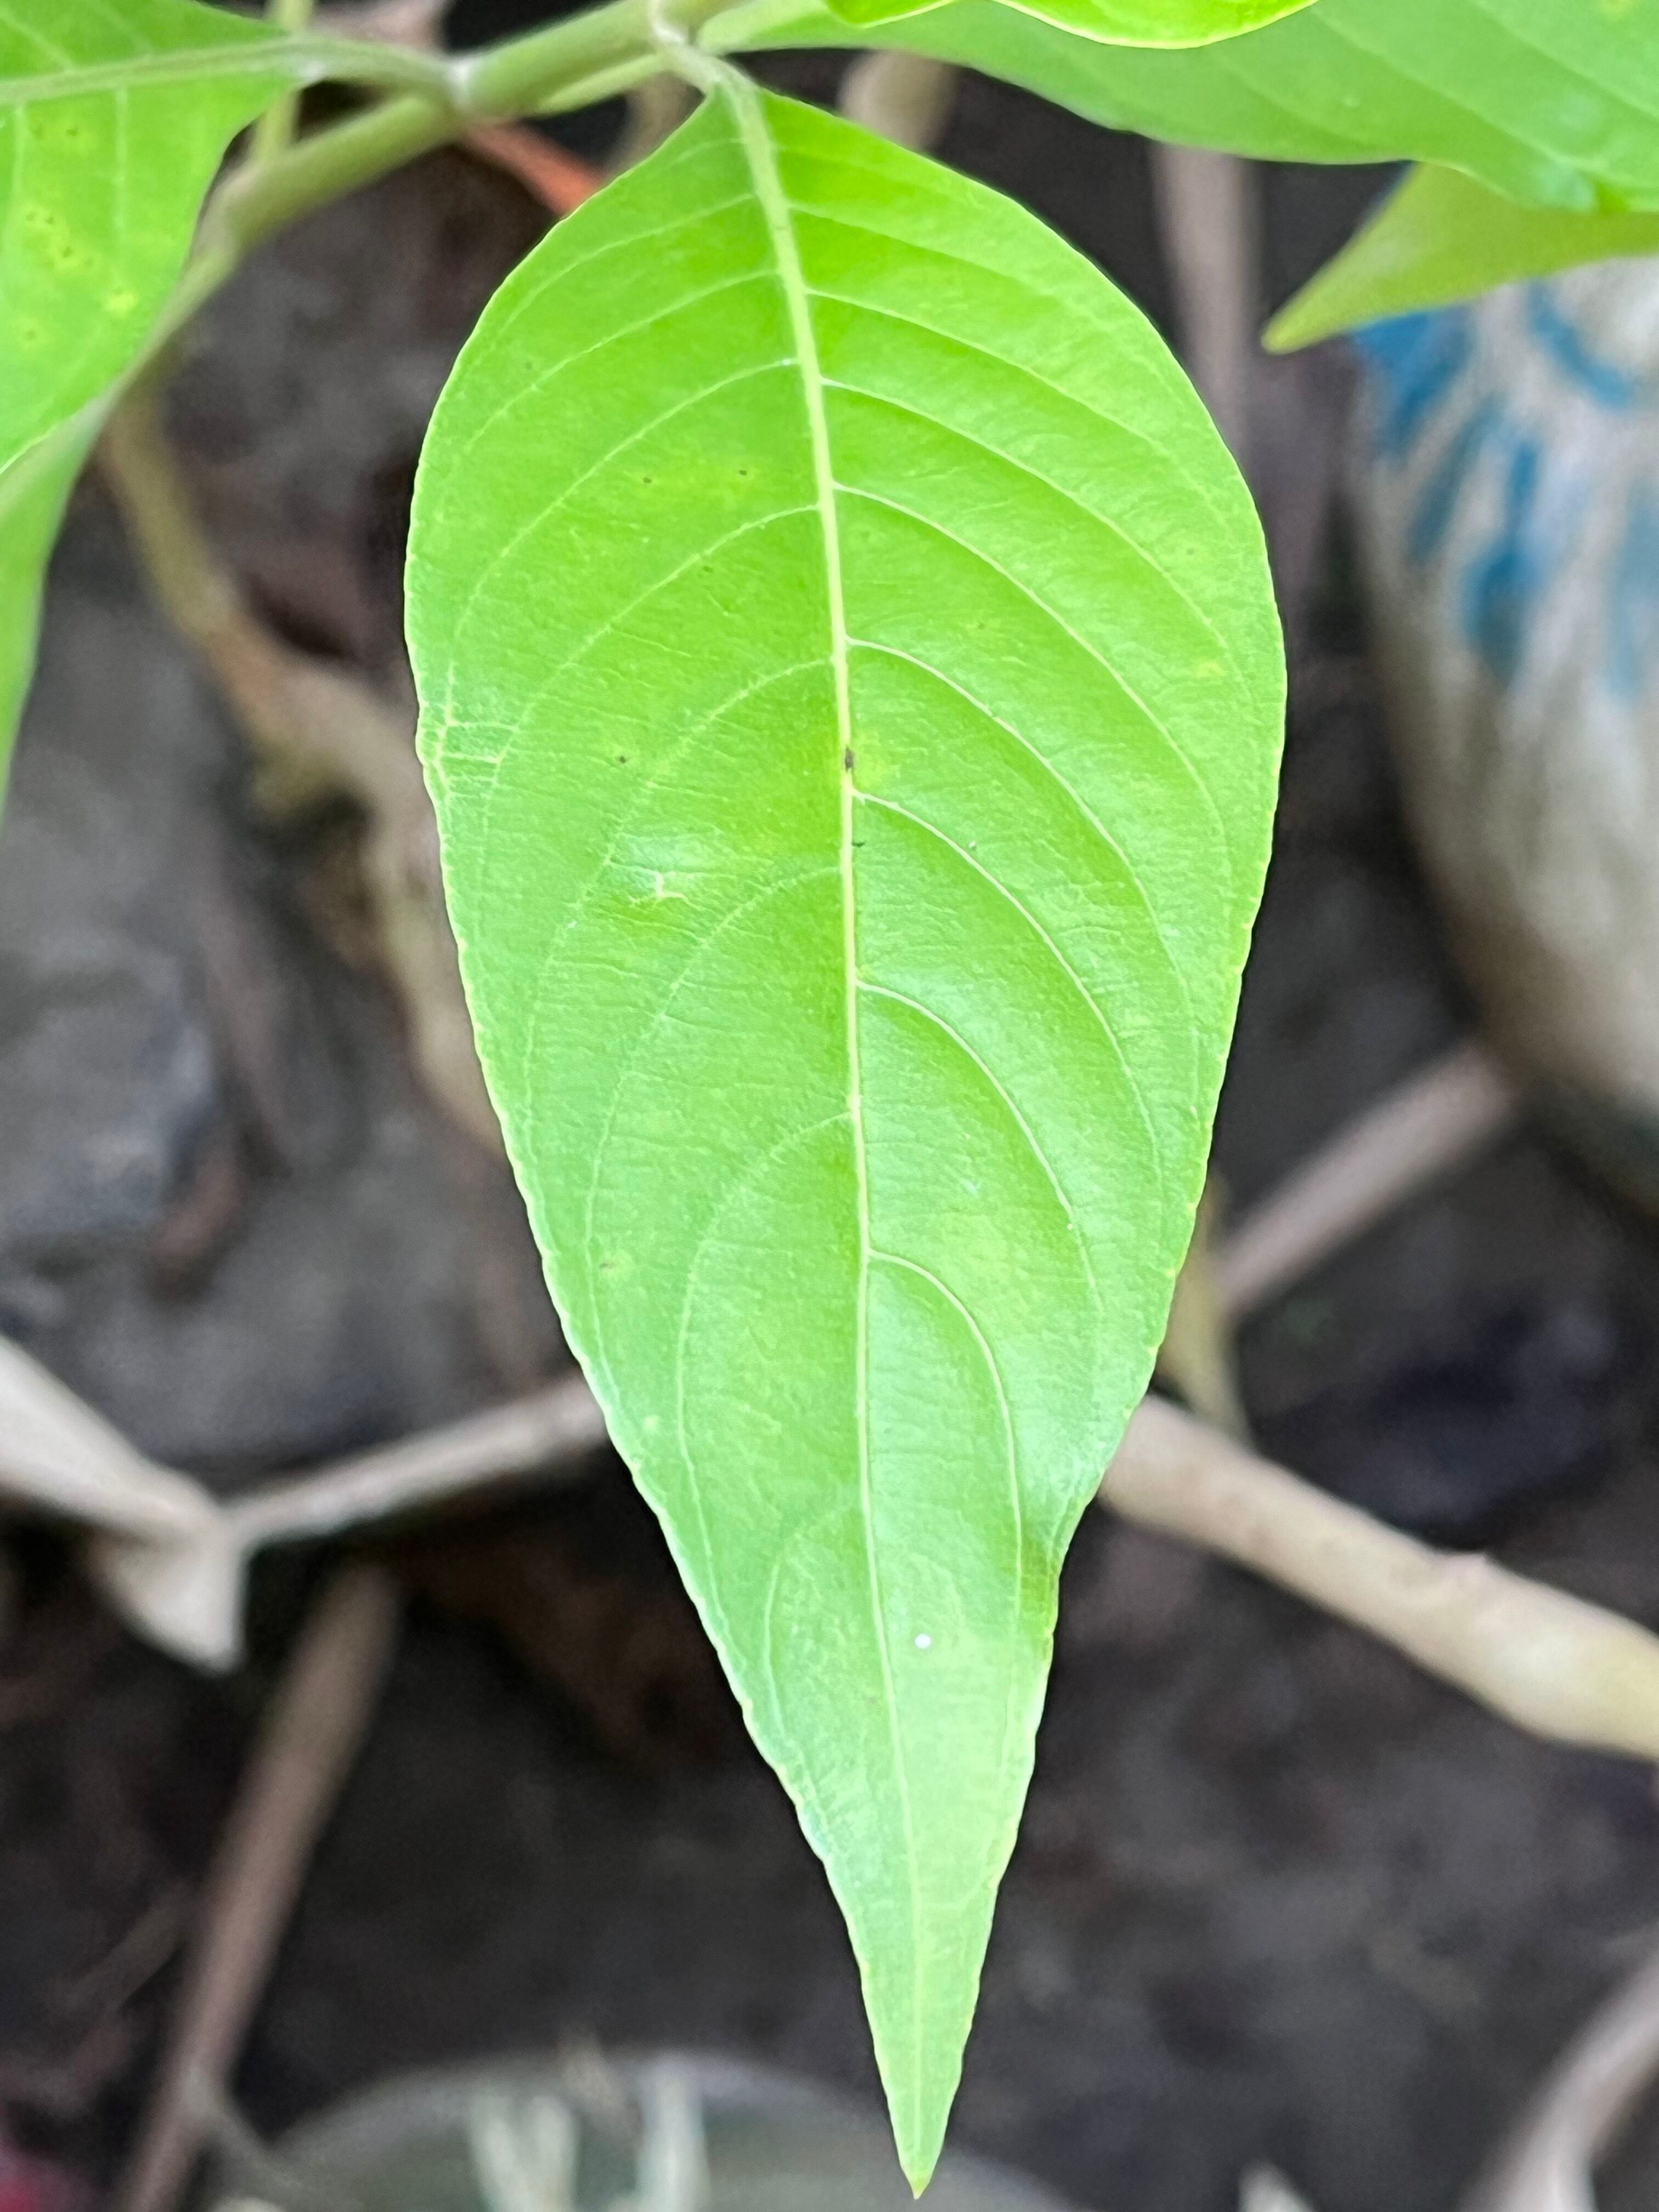
Plant species: justicia-adhatoda